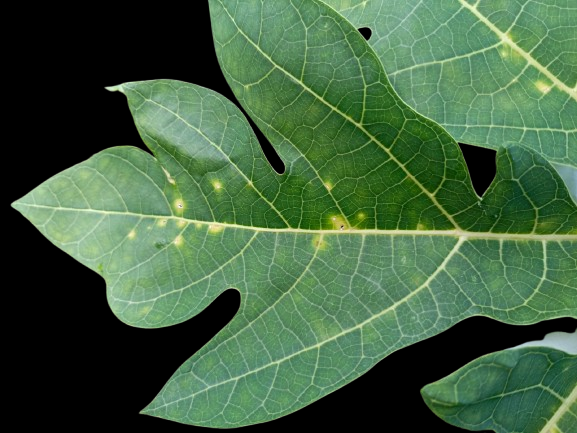
Crop: Papaya
Label: Pathogen_symptoms